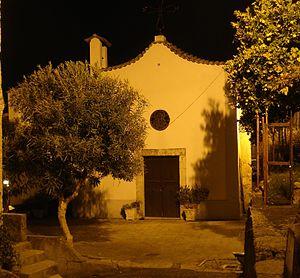
Arce est une commune de la province de Frosinone dans le Latium en Italie.